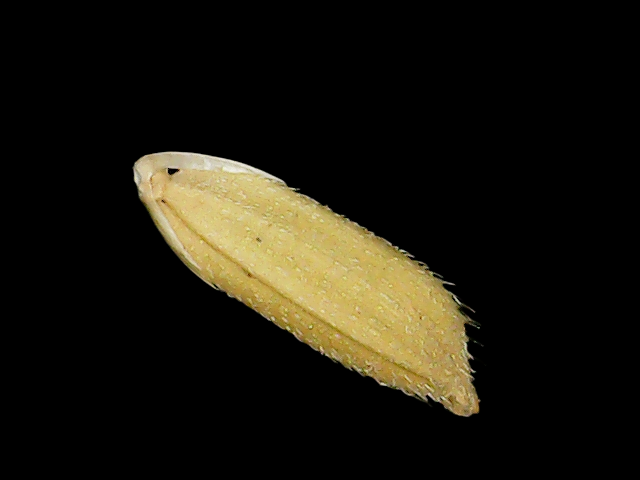
Rice variety: Binadhan17